Bayonet

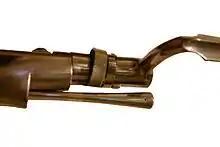
Socket of a bayonet, showing triangular cross-section and fluted sides

The first recorded instance of a bayonet proper is found in the Chinese military treatise, published in 1606.